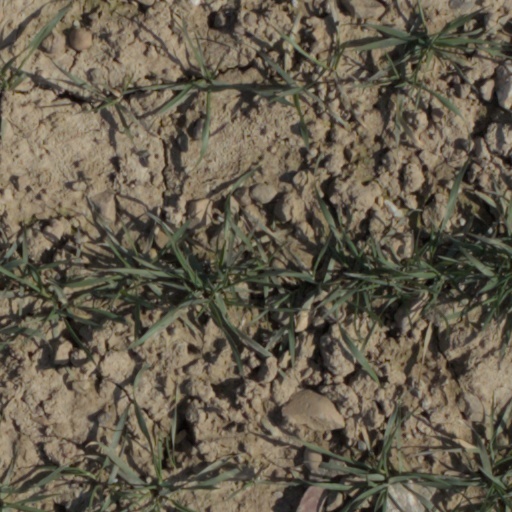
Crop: wheat